Terry Farrell (actress)

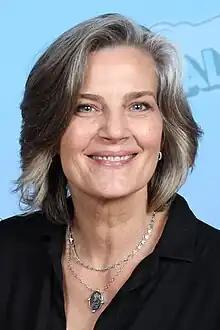
Farrell at the 2023 GalaxyCon in Austin

Terry Farrell (born November 19, 1963) is an American actress and fashion model. She is best known for her roles as Jadzia Dax in the television series "" and as Regina "Reggie" Kostas in the comedy series "Becker".